Question: Please indicate a possible affordance area of baseball bat that can be used for holding
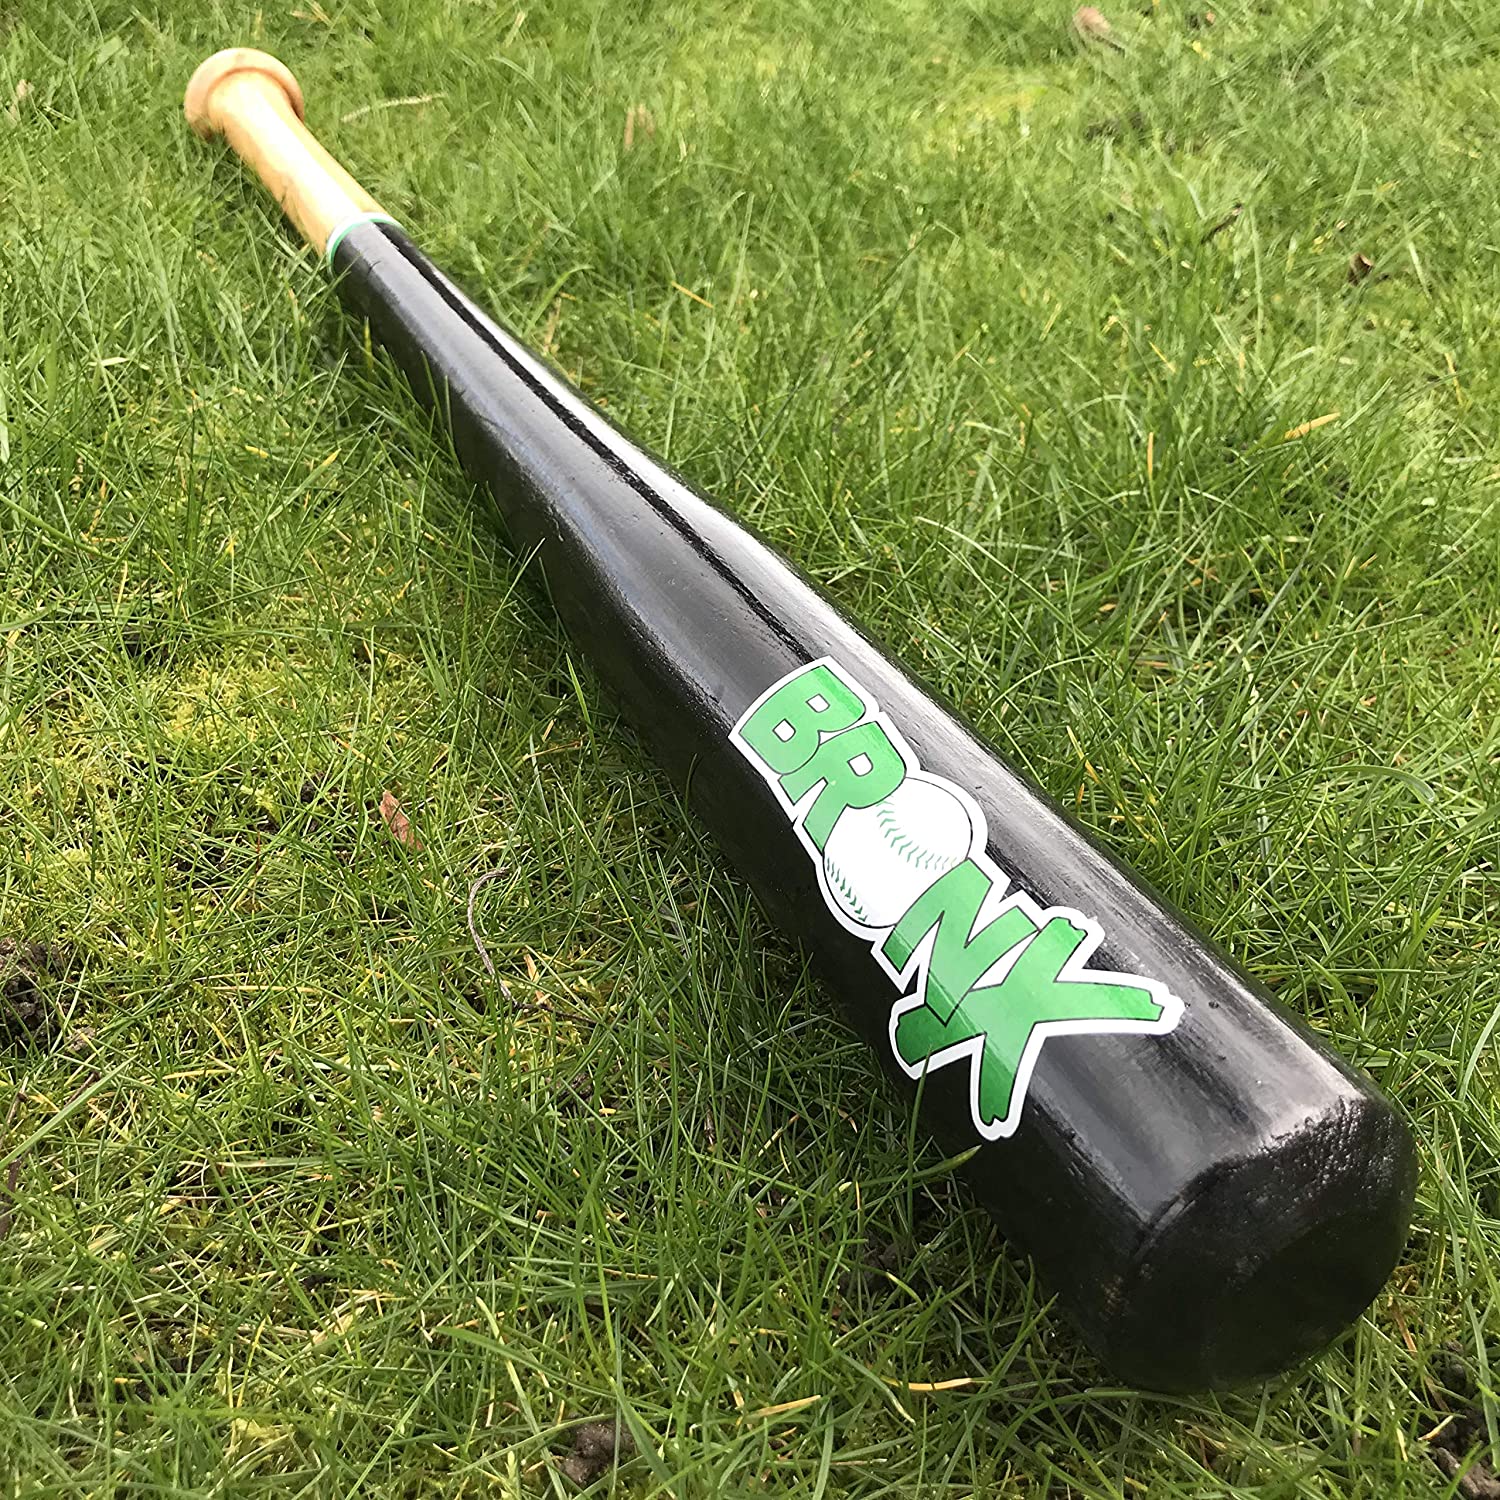
Answer: [180.723, 40.663, 503.765, 415.663]